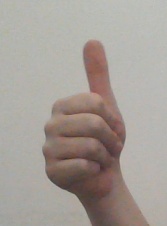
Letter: aleff